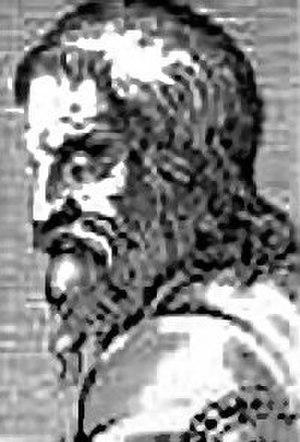
Binot Paulmier, sieur de Gonneville, connu comme Binot Paulmier de Gonneville a été considéré comme un célèbre navigateur français du début du XVIᵉ siècle, pourtant reconnu actuellement par la plupart des historiens modernes comme un explorateur imaginé, dont l'invention eut la faveur des salons aux XVIIᵉ et XVIIIᵉ siècles. Considéré à cette époque comme le découvreur des Terra Australis, terre confondue avec l'Australie puis le Brésil, qui remplaça le premier terme dans les éditions de la fin du XVIIIᵉ siècle, il figurait jusque dans le milieu des années 1990 dans les livres d'Histoire de la Normandie.